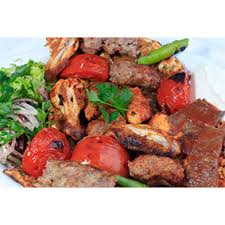
Yemek: kebap